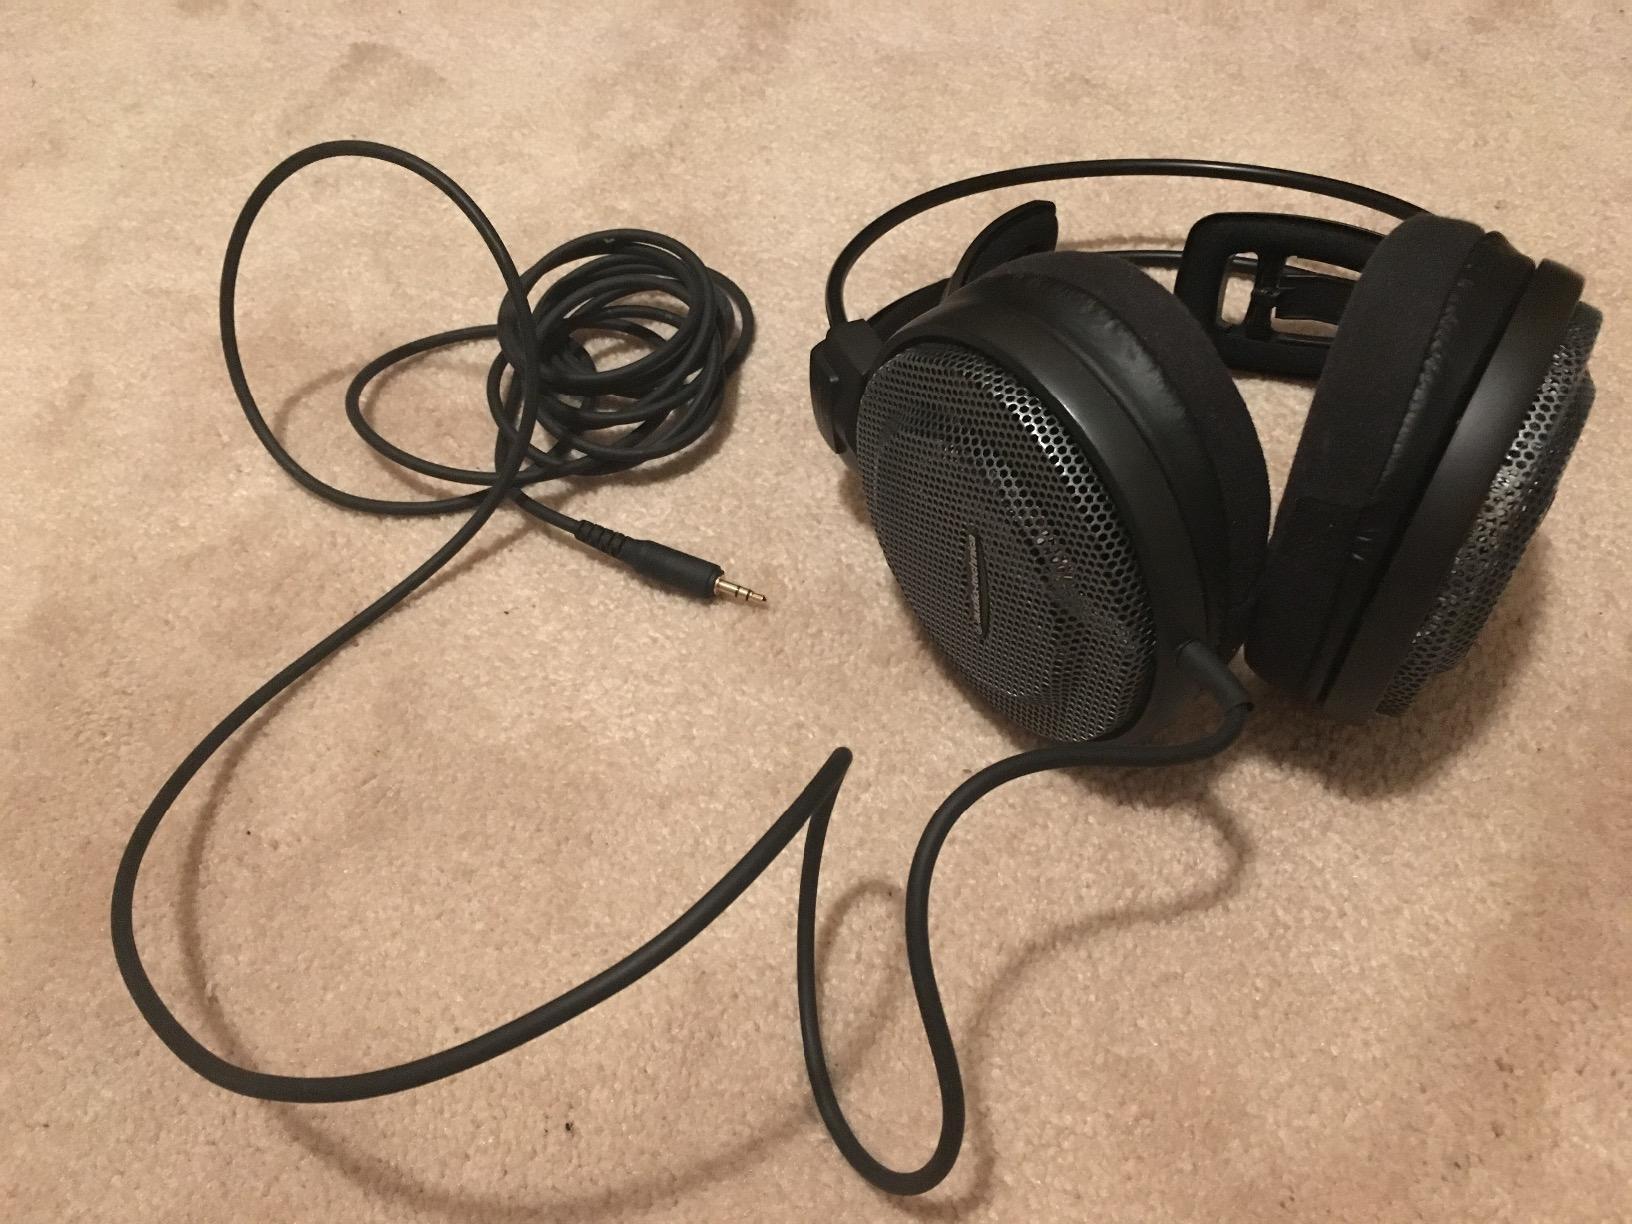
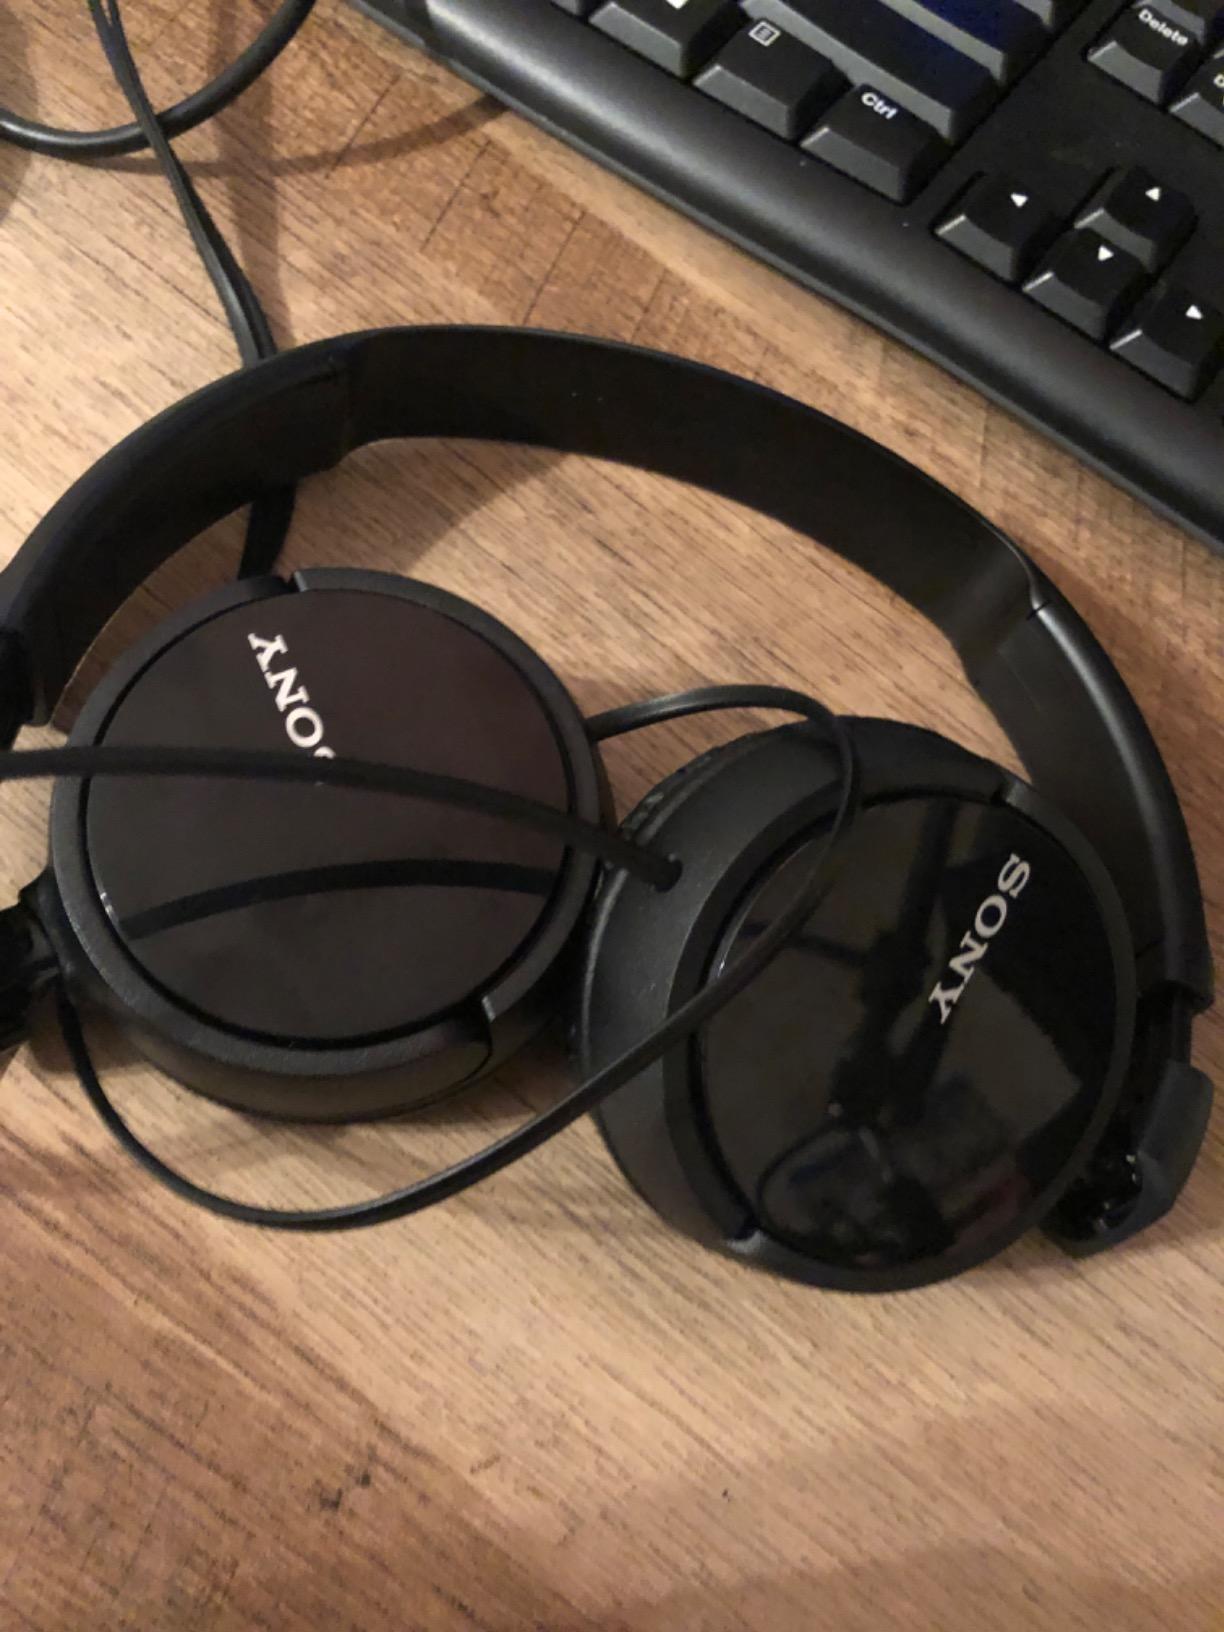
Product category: headphones
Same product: no